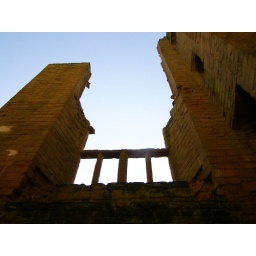
window in leicesters building